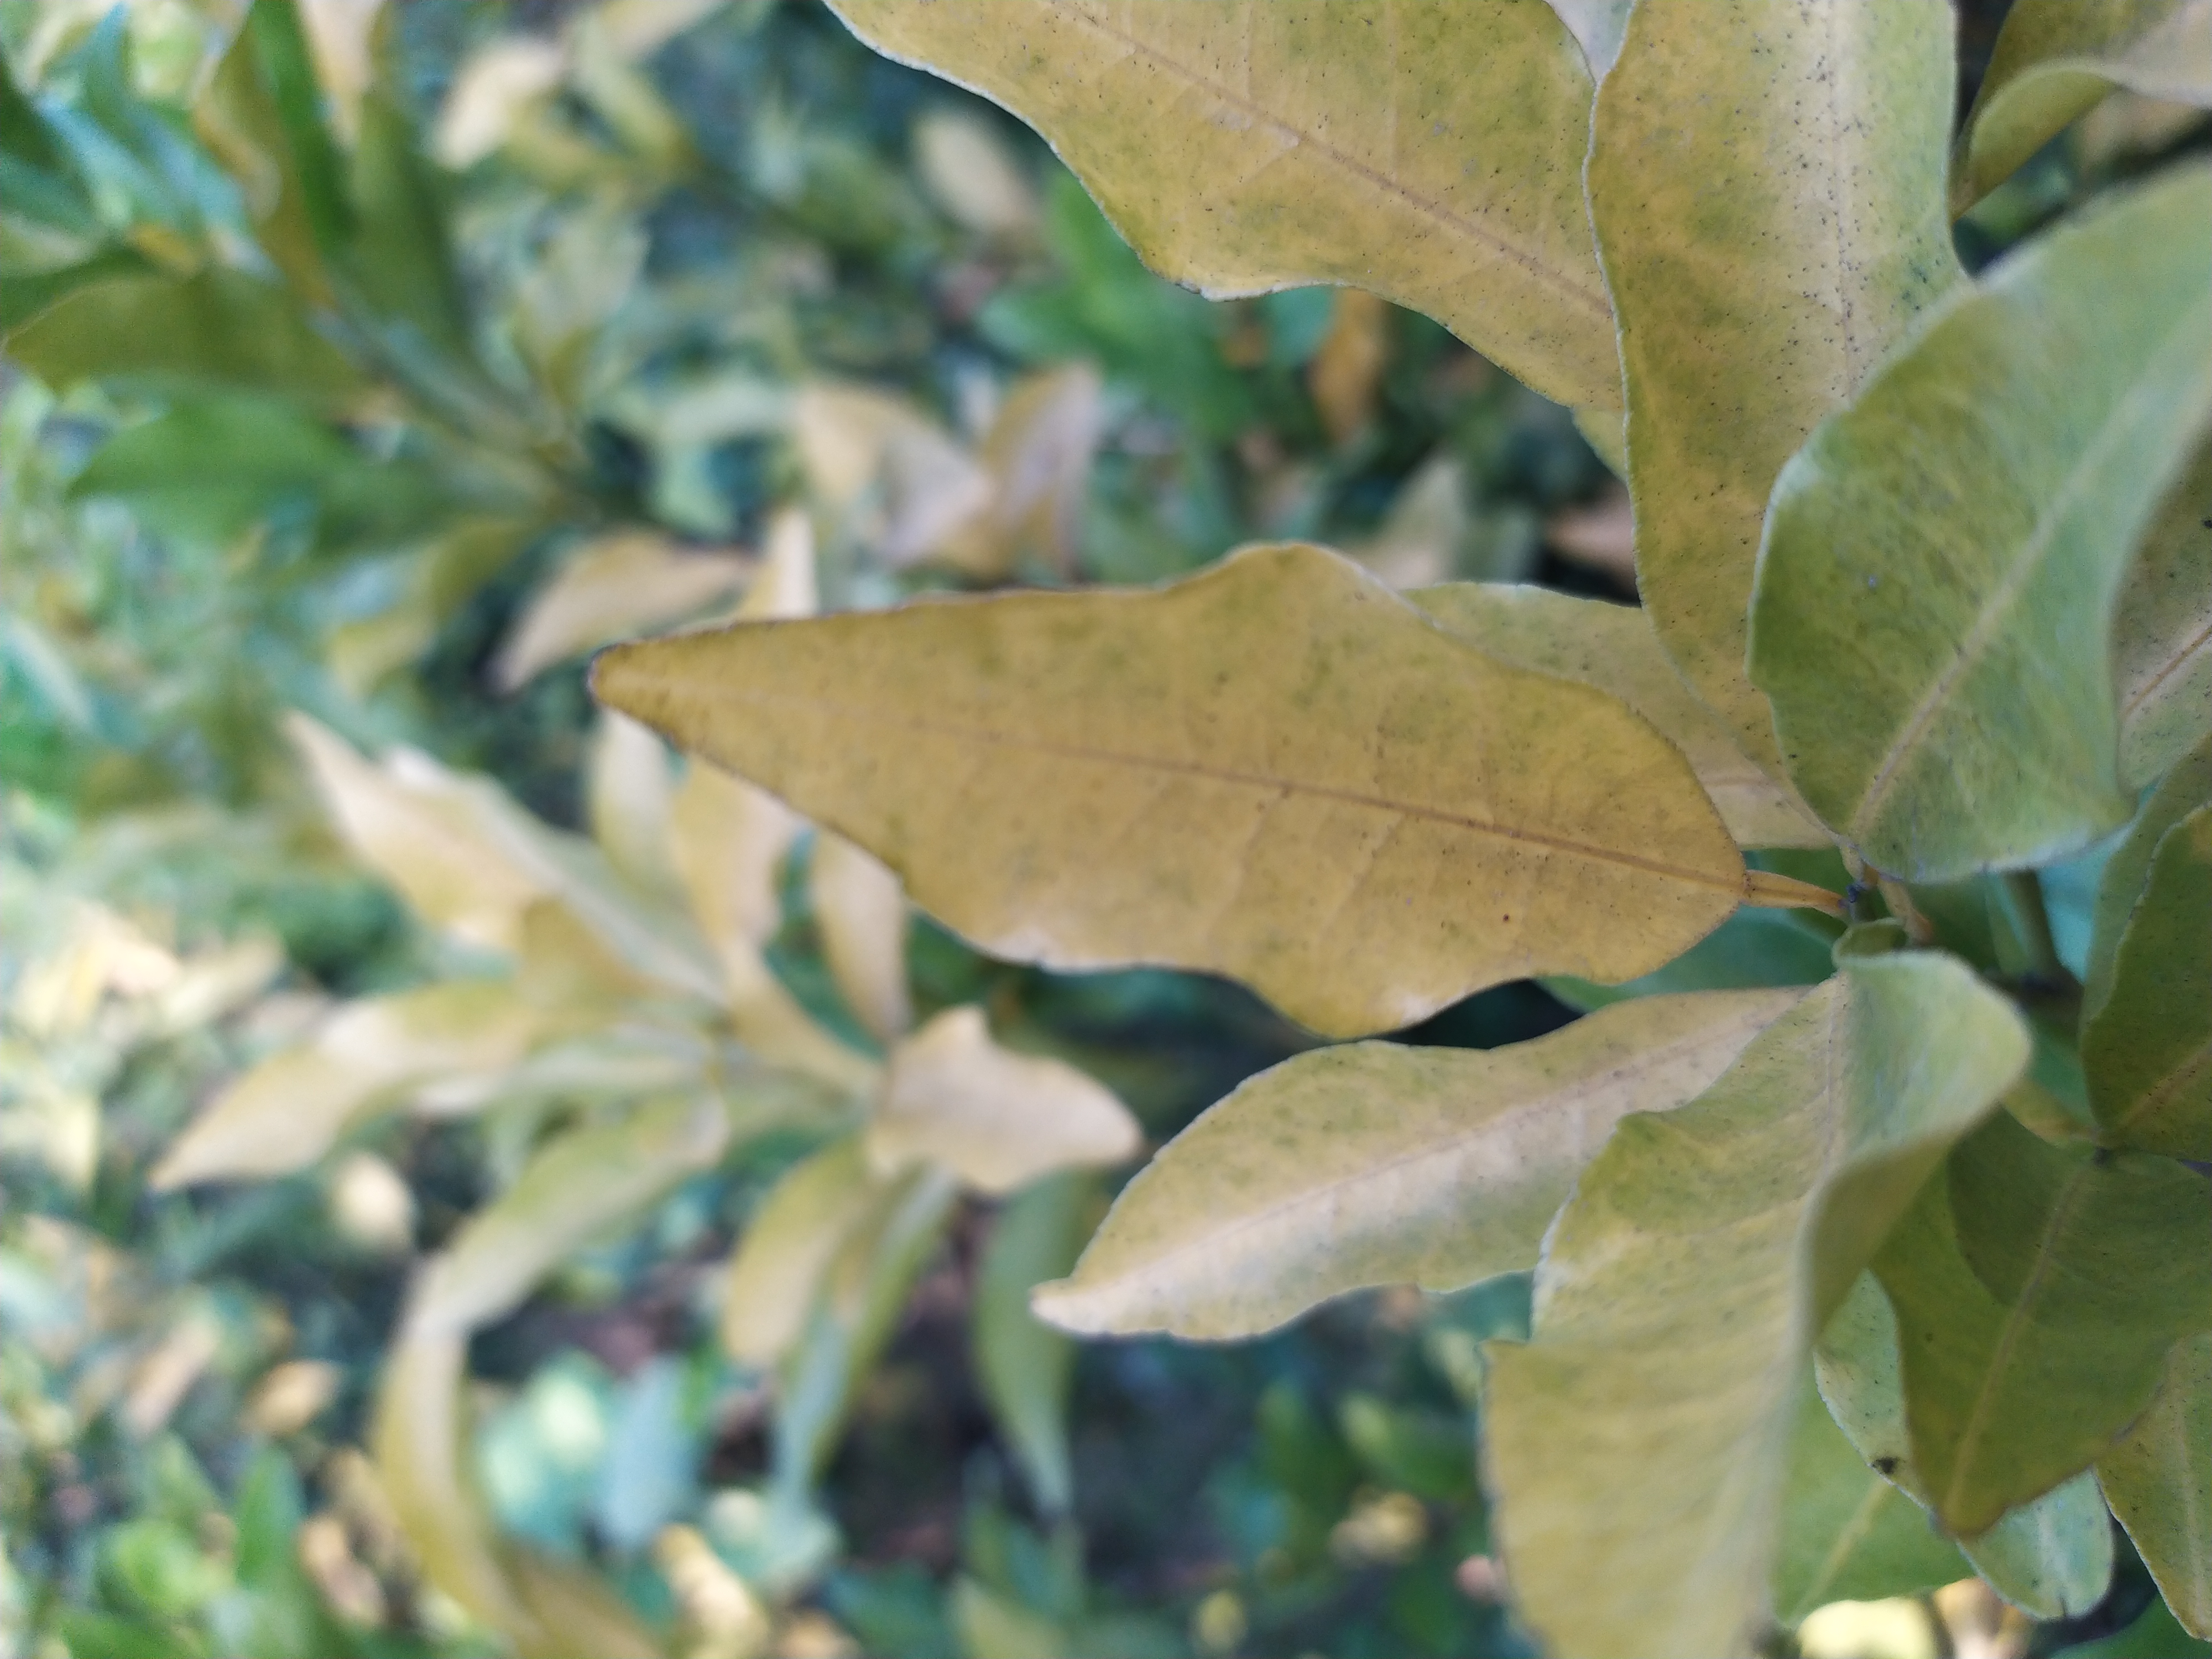
Mandarin leaf variety: Darjeling